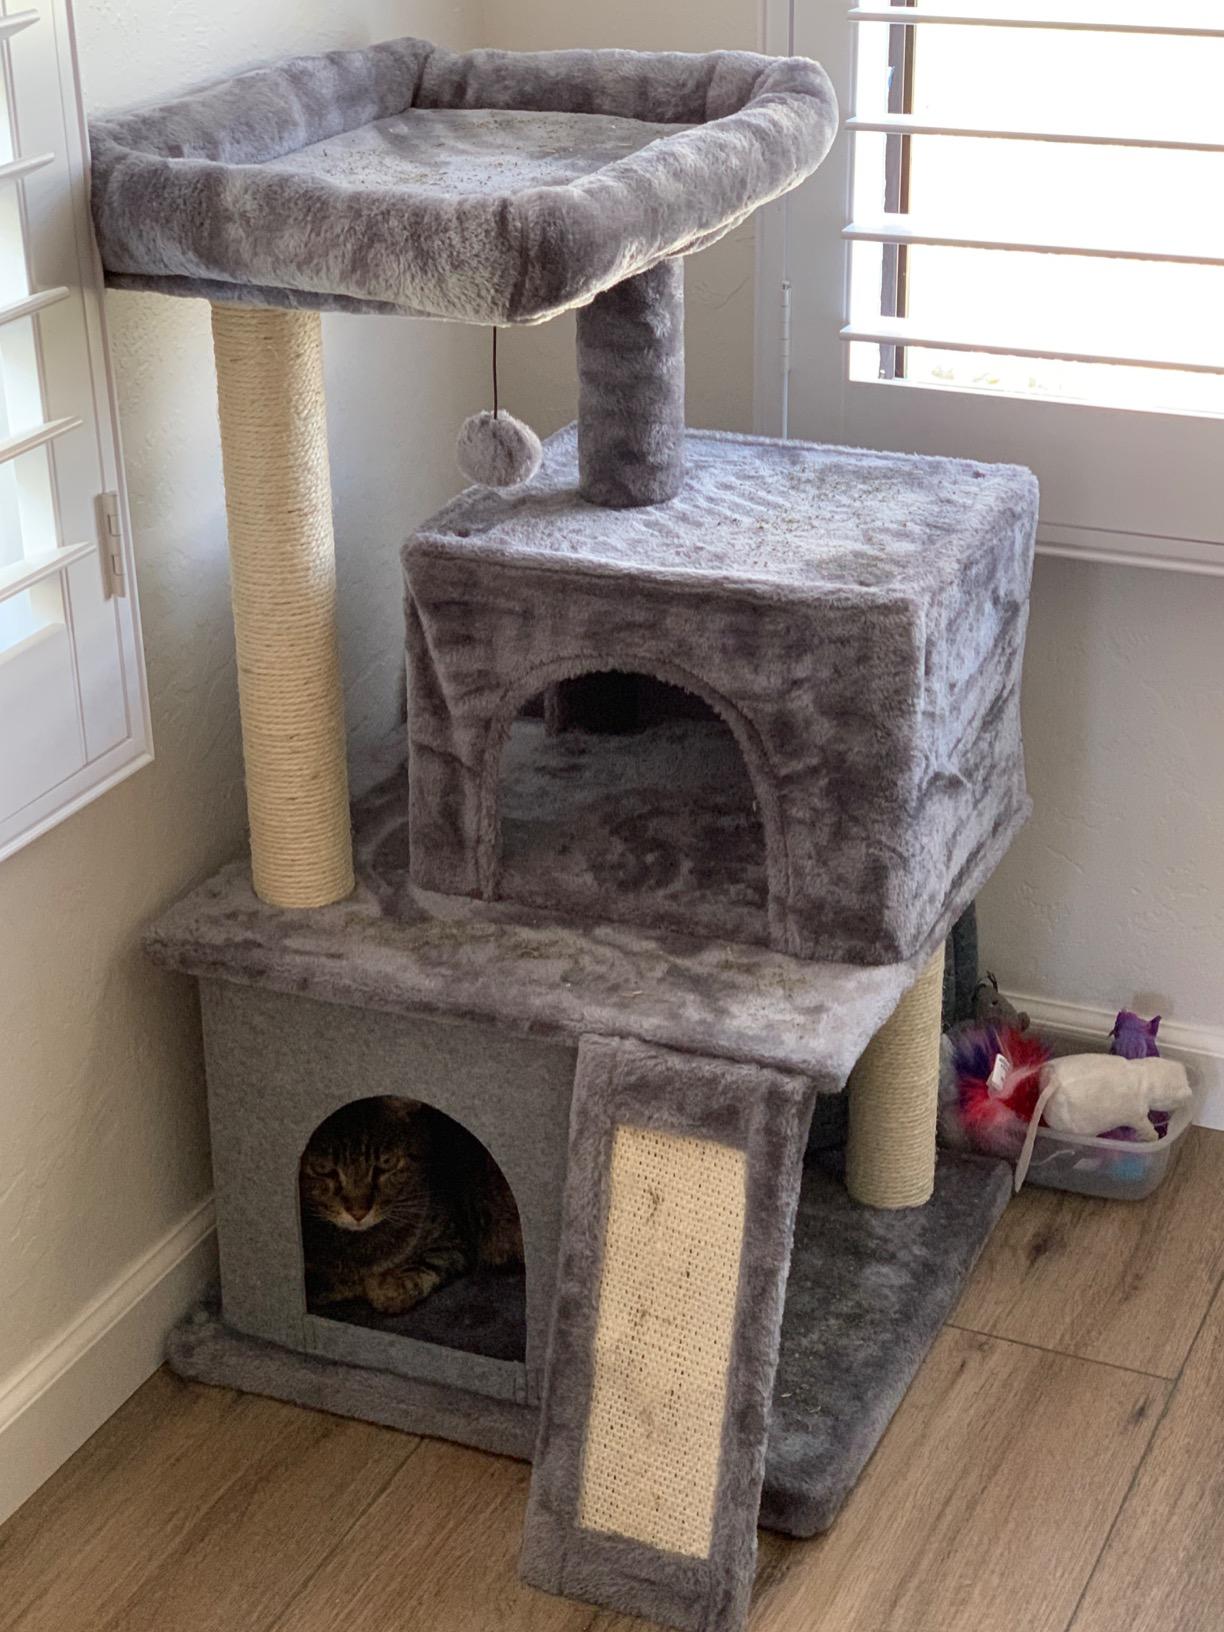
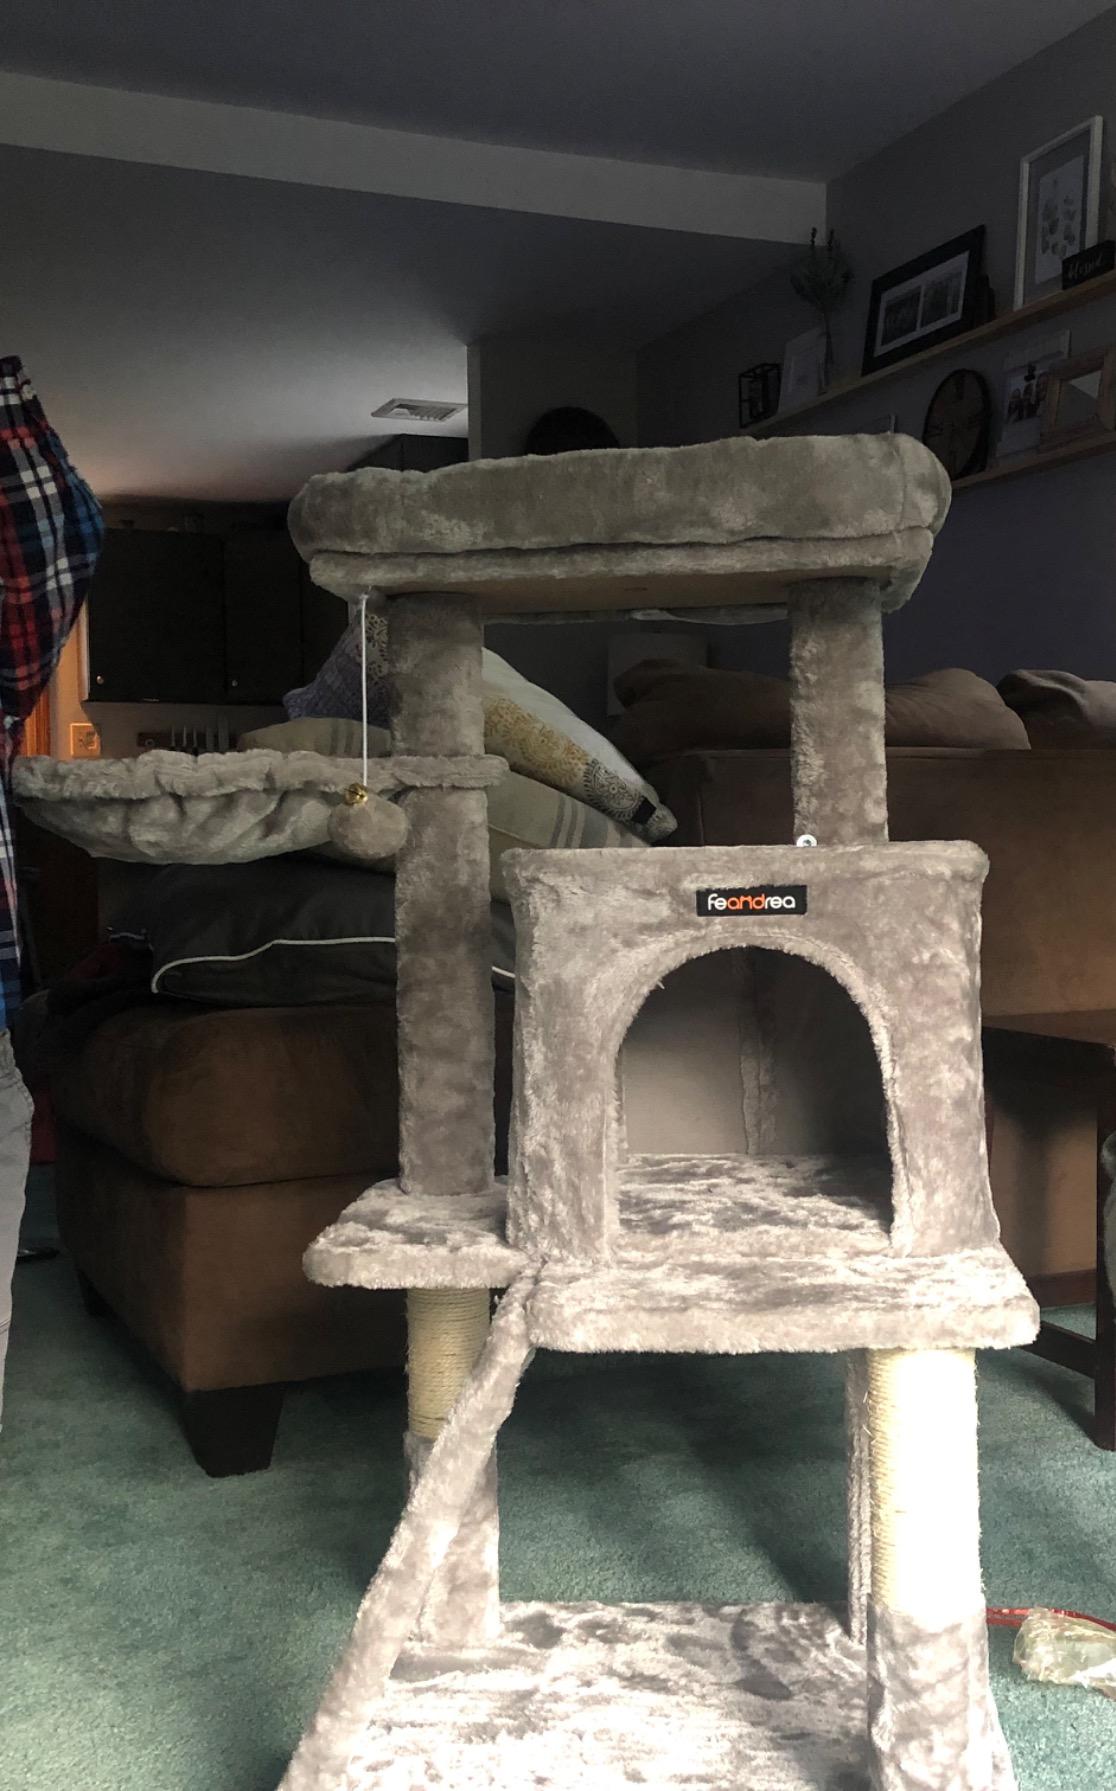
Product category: items_cat tree
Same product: no